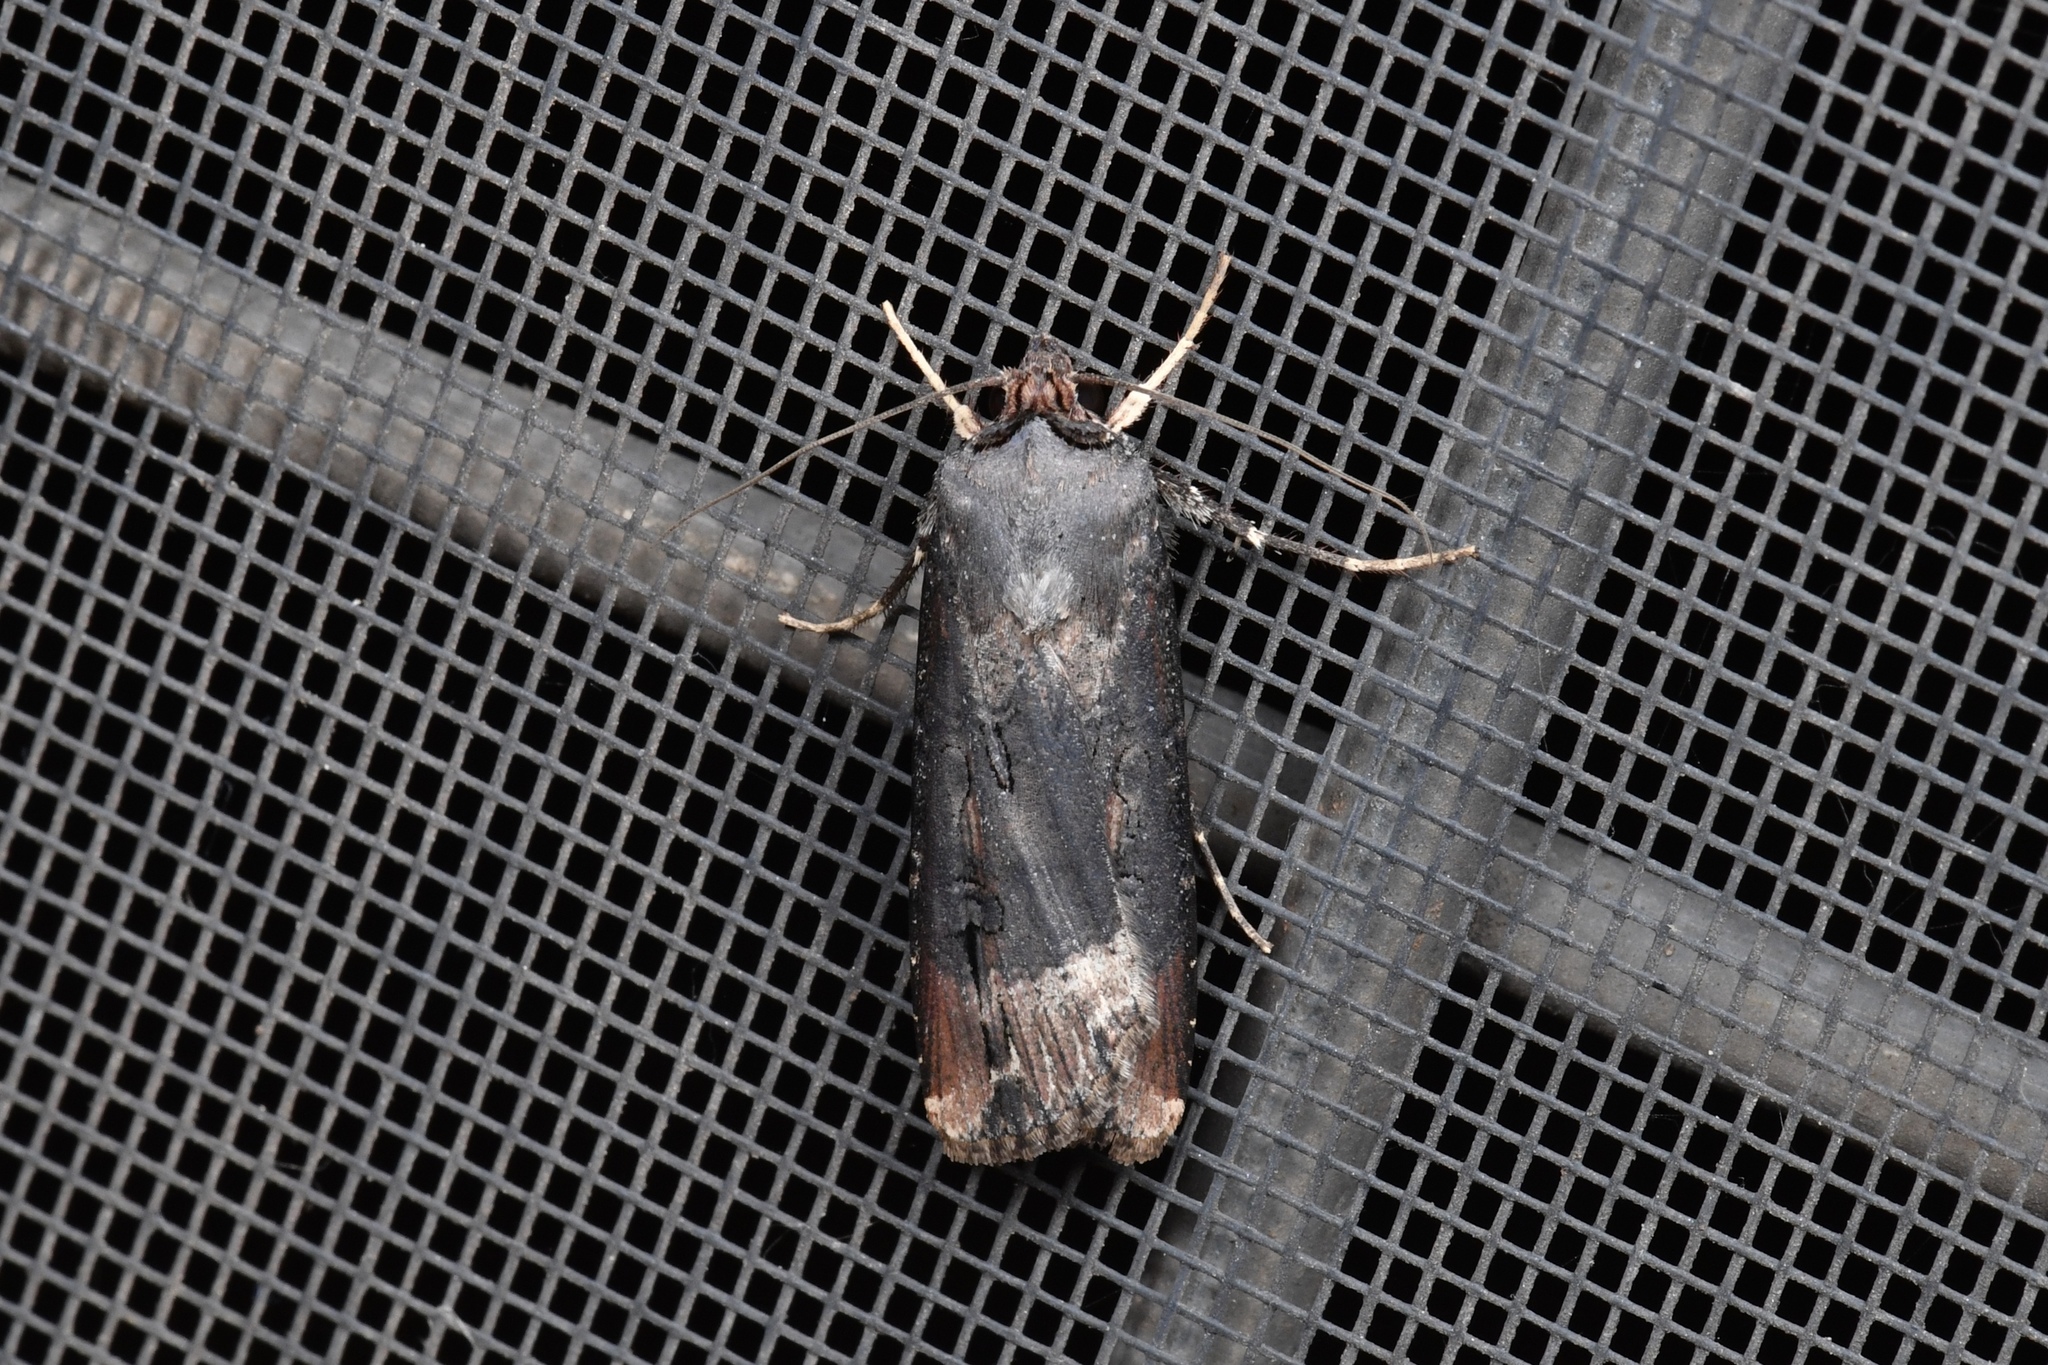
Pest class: cutworms